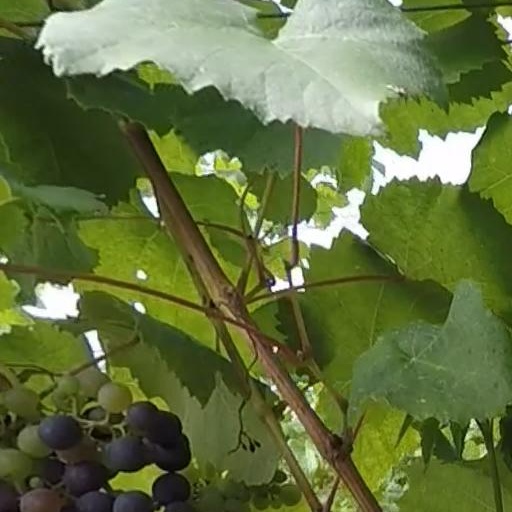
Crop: grape